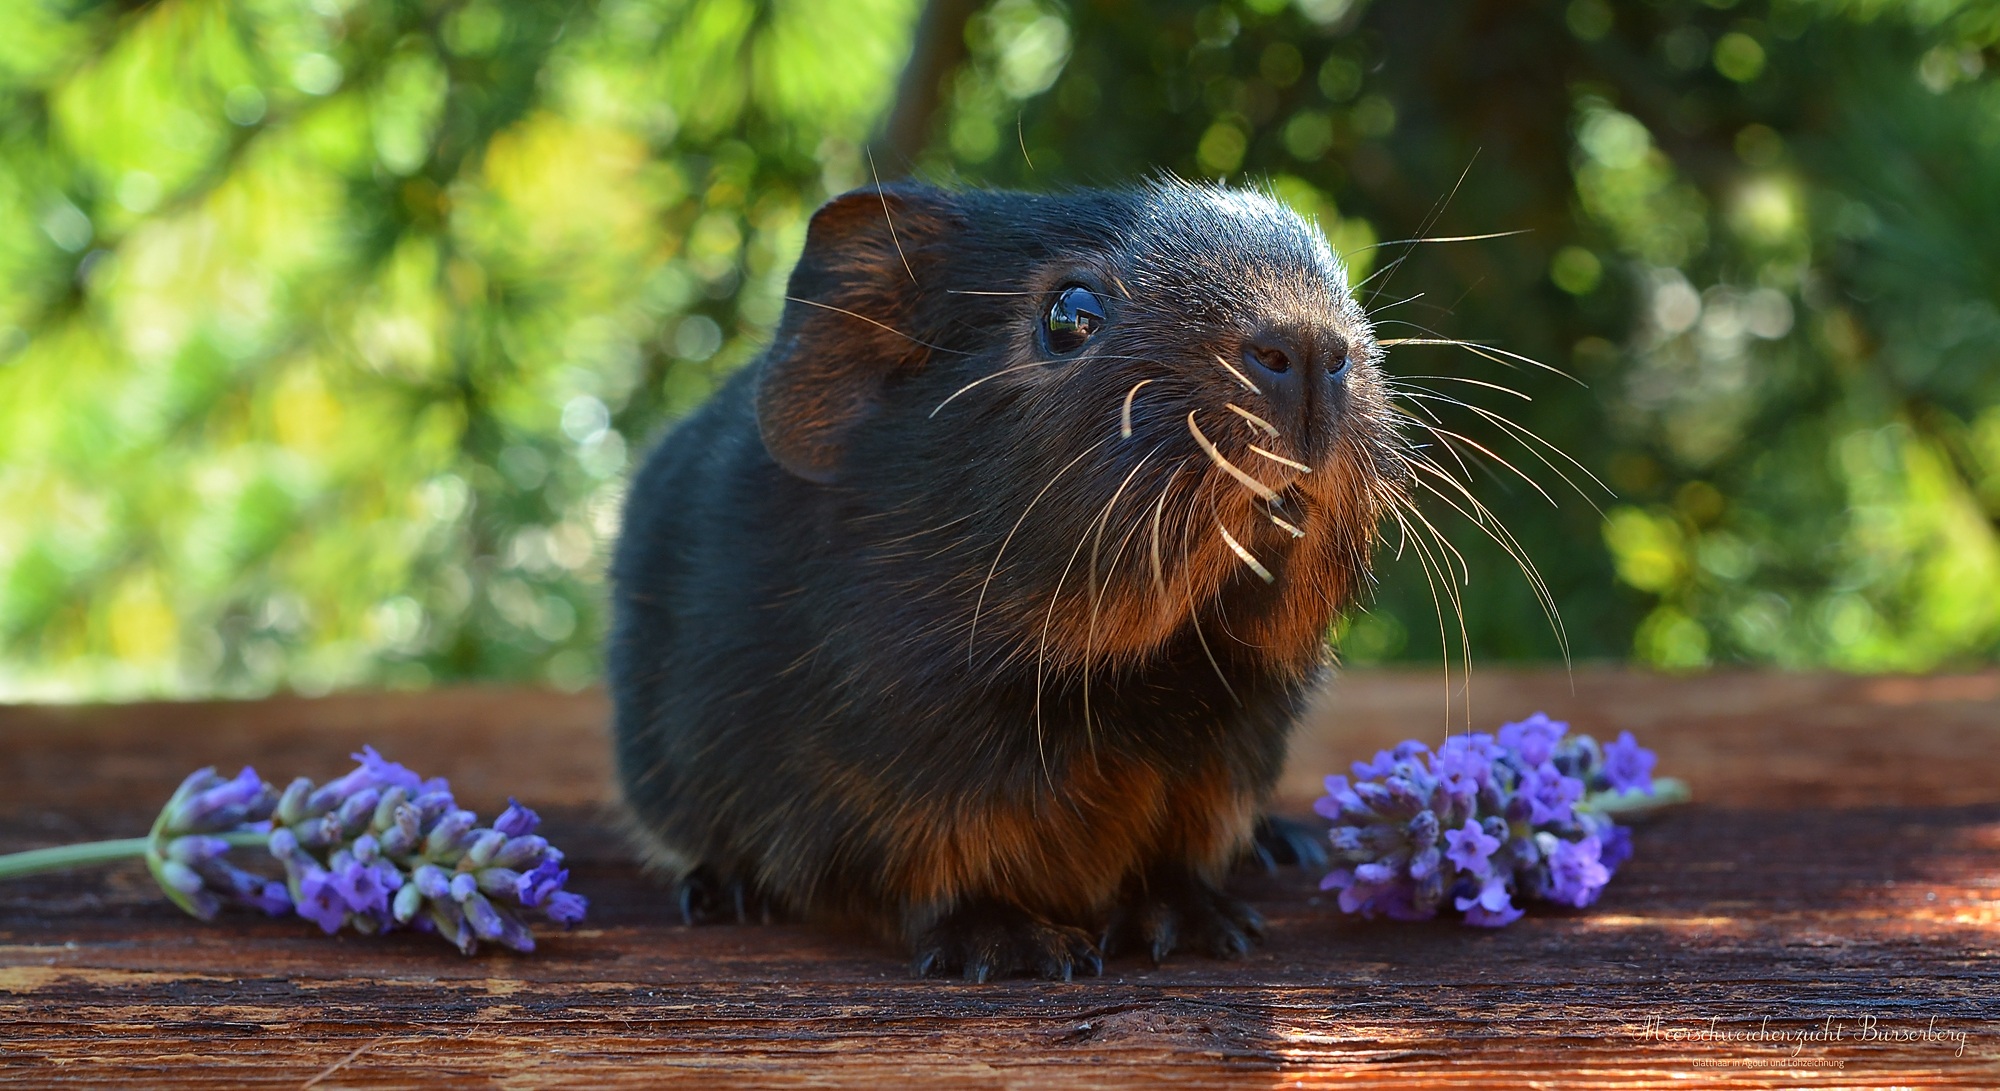
wildlife, cat, mammal, black, close, rodent, fauna, guinea pig, whiskers, newborn, vertebrate, nager, young animal, small animal, smooth hair, baby guinea pigs, black tan, black red loh